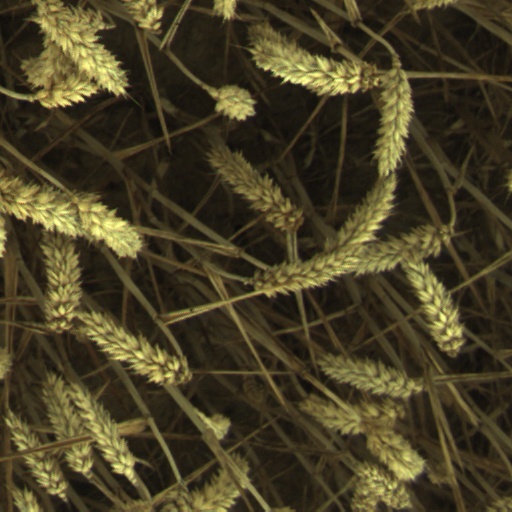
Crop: wheat